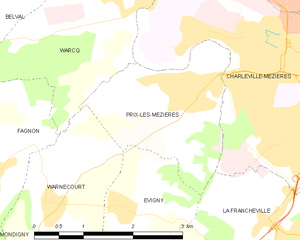
Carte des communes françaises: Prix-lès-Mézières